Pa Konate

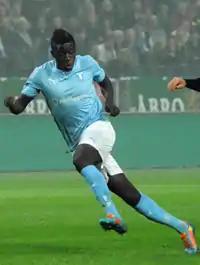
Konate playing for Malmö FF in 2014.

Born in Malmö, Sweden, Konate began his football career at Malmö FF joining the club when he was five years old and lived in a few hundred meters from Swedbank Stadion. Konate then progressed through the youth system. He then played for the club's U19 and U21 side between 2011 and 2012. On 23 November 2012, Konate signed a first team contract on a youth basis with Malmö FF.